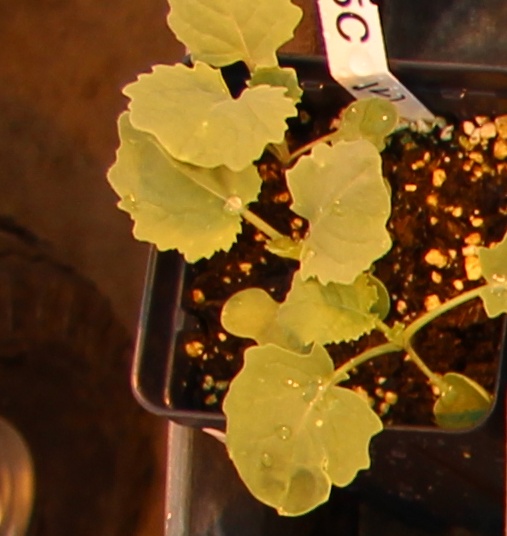
Label: Canola